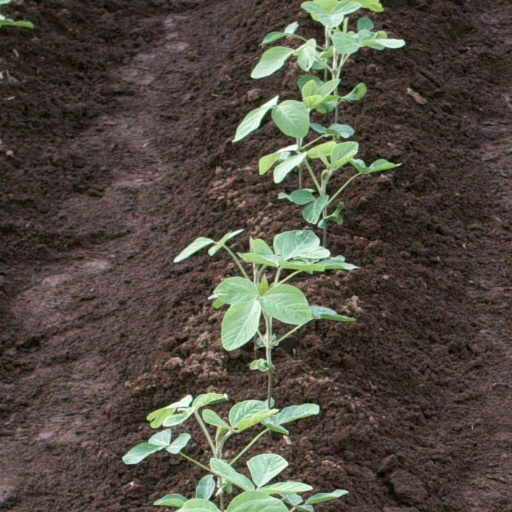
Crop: soybean